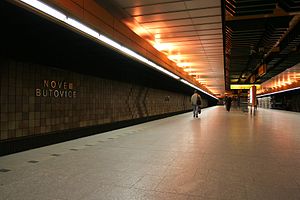
Nové Butovice (Prags Metro)
Stationen.
Nové Butovice er en metrostation i Prag på linje B. Den blev åbnet den 26. oktober 1988.